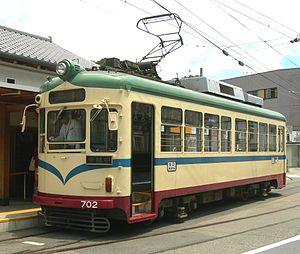
Le tramway de Kōchi est le réseau de tramways de la ville de Kōchi, au Japon. Il comporte trois lignes et est exploité par la compagnie Tosaden Kōtsū communément appelée Tosaden.